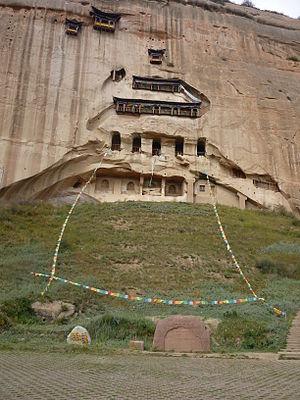
L'exposition du grand thangka du Bouddha, est une cérémonie organisée par un monastère du bouddhisme tibétain selon une périodicité annuelle ou plurianuelle, au cours de laquelle un ou parfois plusieurs thangkas géants, appelés thongdrels au Bhoutan, représentant le Bouddha ou des bodhisattvas, sont déroulés et exposés en plein air à la contemplation et la vénération des fidèles.